International Committee on Intellectual Cooperation

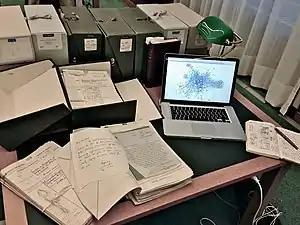
ICIC Archives in Geneva

The International Committee on Intellectual Cooperation, sometimes League of Nations Committee on Intellectual Cooperation, was an advisory organisation for the League of Nations which promoted international exchange between scientists, researchers, teachers, artists and intellectuals. Established in 1922, it counted such figures as Henri Bergson, Albert Einstein, Sarvepalli Radhakrishnan, Jagadish Chandra Bose, Nitobe Inazo, Marie Curie, Gonzague de Reynold, Leonardo Torres Quevedo, and Robert A. Millikan among its members.